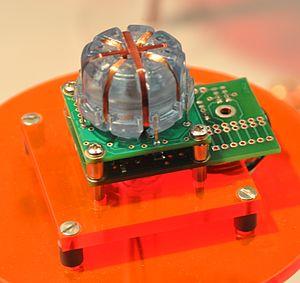
Une boussole à vanne de flux installé dans un endroit éloigné et libre de toute influence perturbatrice sert à mesurer le magnétisme terrestre et à transmettre ce signal sur un instrument indicateur placé devant le pilote. Ce dispositif permet d’atténuer l'effet néfaste des masses métalliques sur la mesure du champ magnétique et dont la présence est inévitable à bord des avions et navires.